Chris Jericho

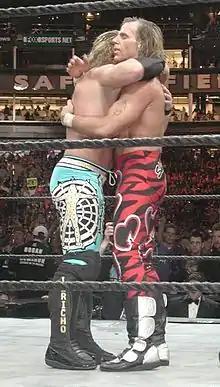
Jericho and Shawn Michaels after their match at WrestleMania XIX (2003)

On the January 13, 2003 episode of "Raw", Jericho won an over-the-top-rope challenge against Kane, Rob Van Dam, and Batista to select his entry number for the Royal Rumble match on January 19. He chose number two in order to start the match with Shawn Michaels, who had challenged him to prove Jericho's claims that he was better than Michaels. After Michaels's entrance, Jericho entered as the second participant. Christian, in Jericho's attire, appeared while the real Jericho attacked Shawn from behind. He eliminated Michaels shortly afterward, but Michaels got his revenge later in the match by causing Test to eliminate Jericho. Jericho spent the most time of any other wrestler in that same Royal Rumble. Jericho simultaneously feuded with Test, Michaels, and Jeff Hardy, defeating Hardy at No Way Out on February 23. Jericho and Michaels fought again at WrestleMania XIX on March 30, which Michaels won. Jericho, however, attacked Michaels with a low blow after the match following an embrace.